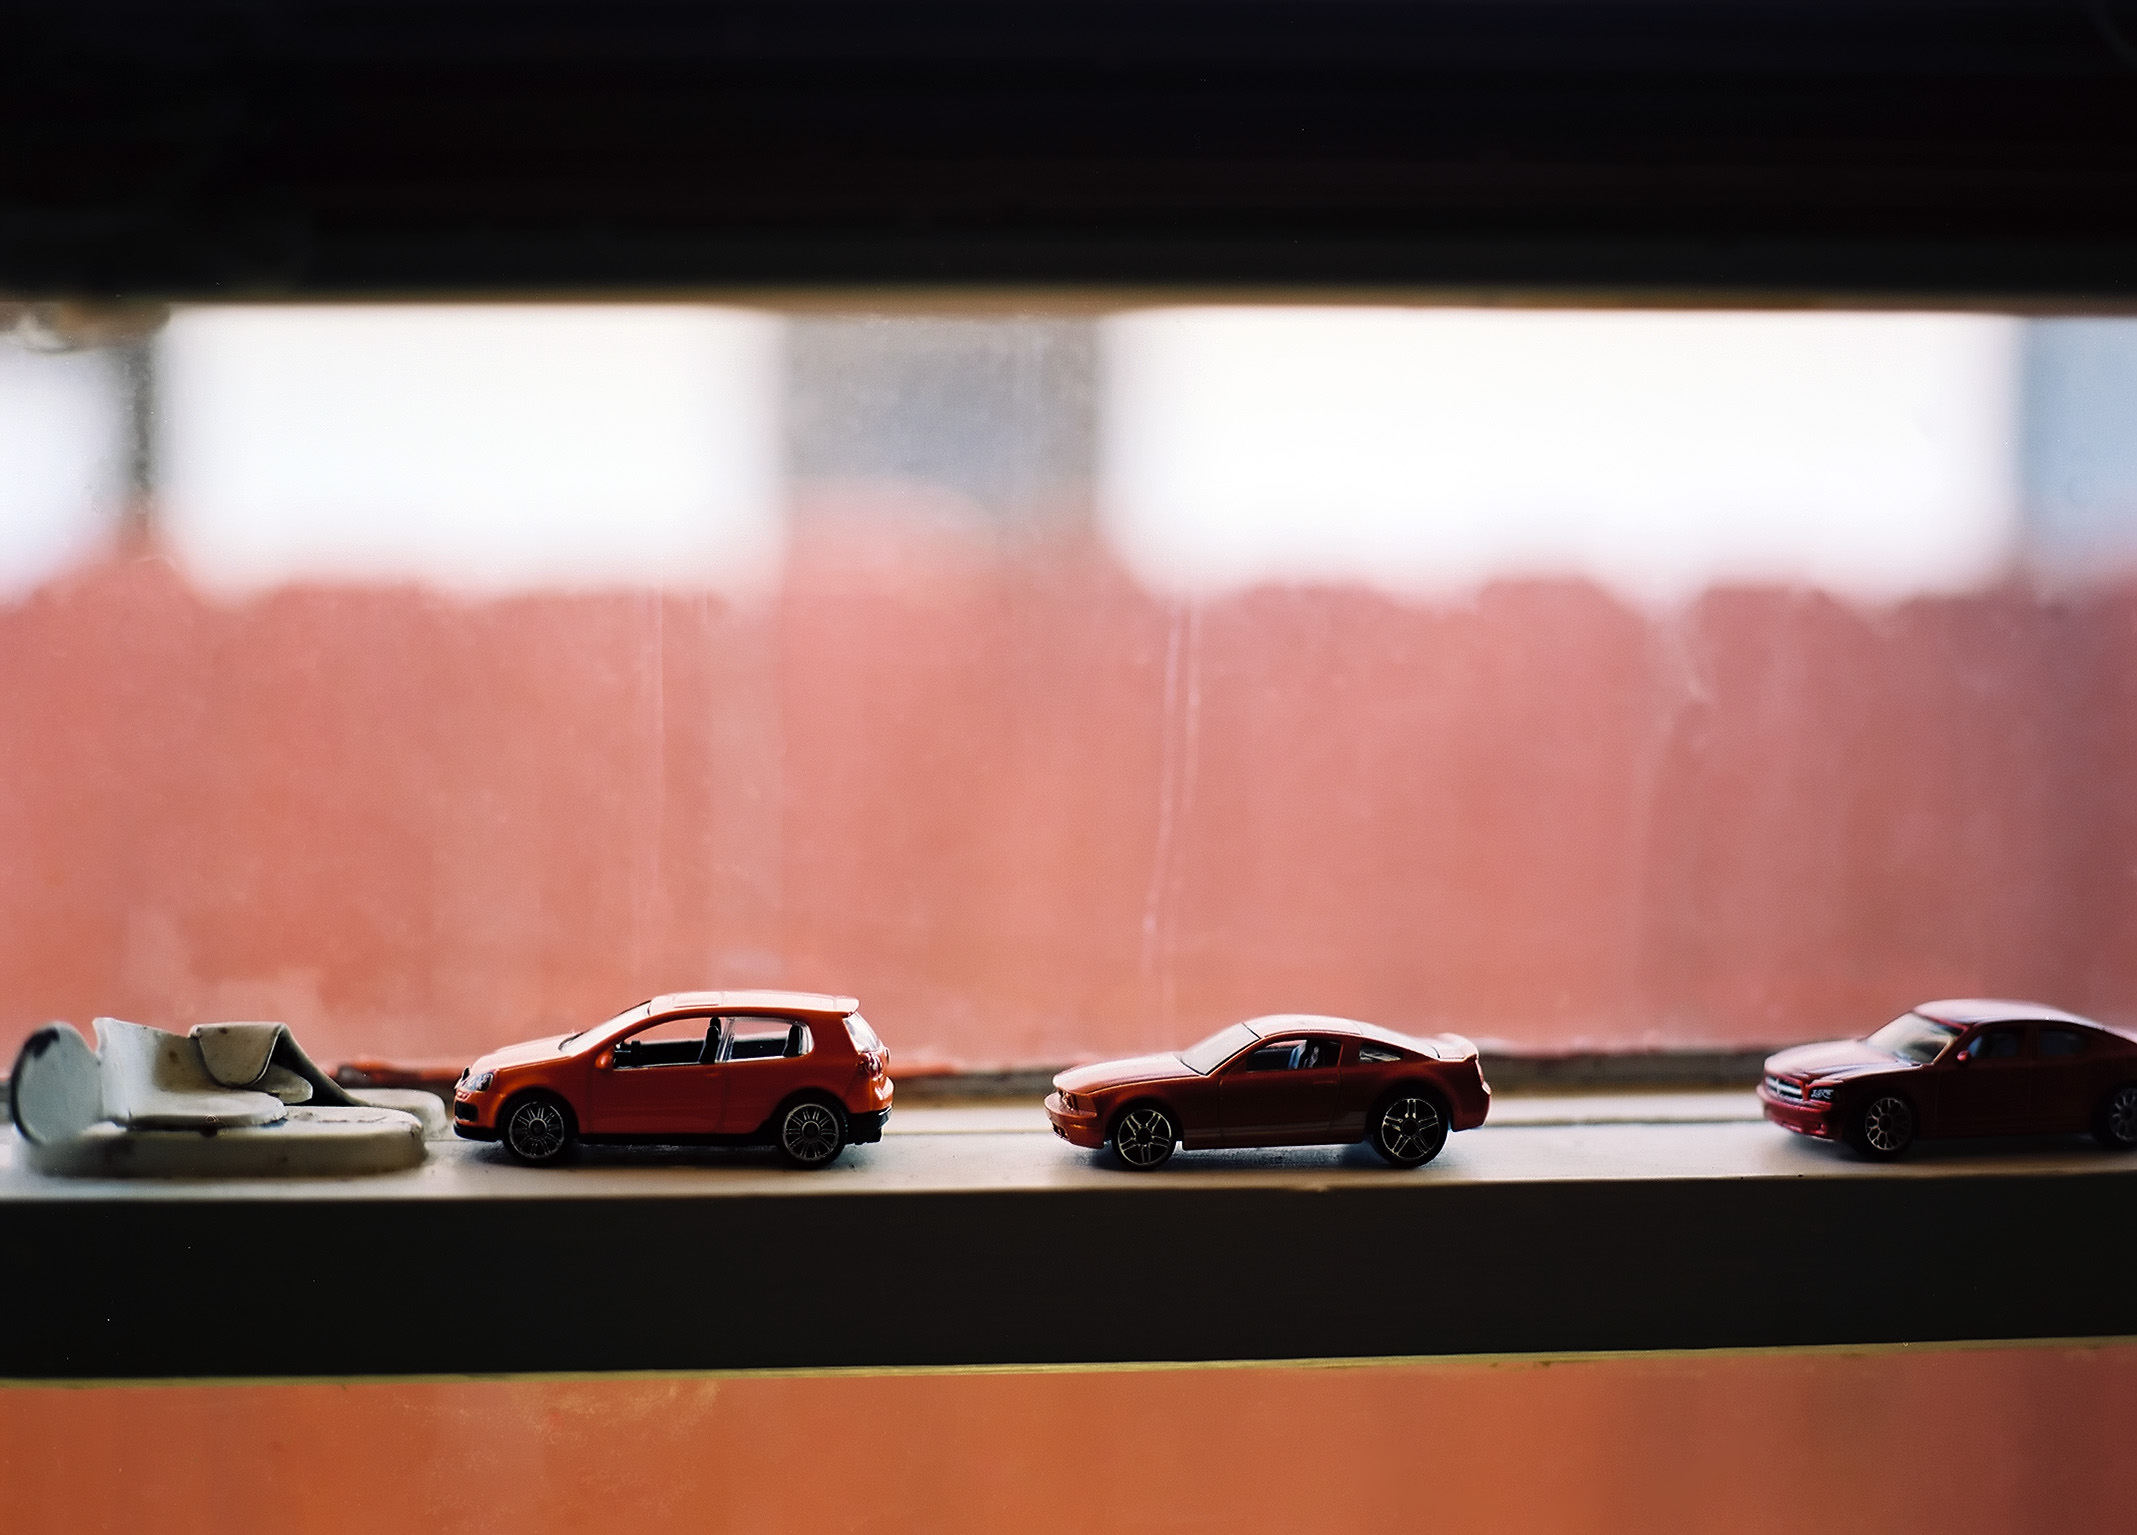
light, car, guitar, window, glass, red, vehicle, black, 120, kodak, shape, portra160vc, mamiya645e, string instrument, automobile make